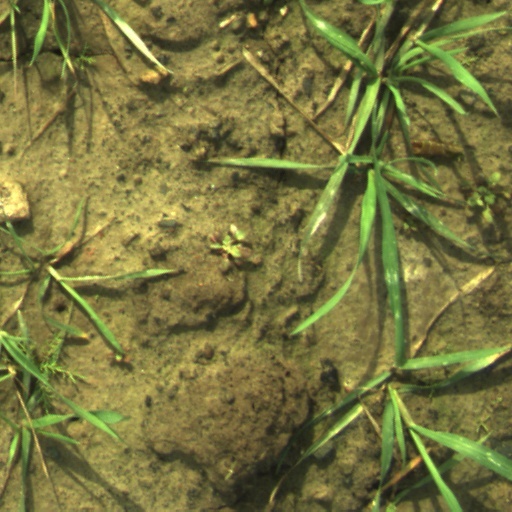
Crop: wheat